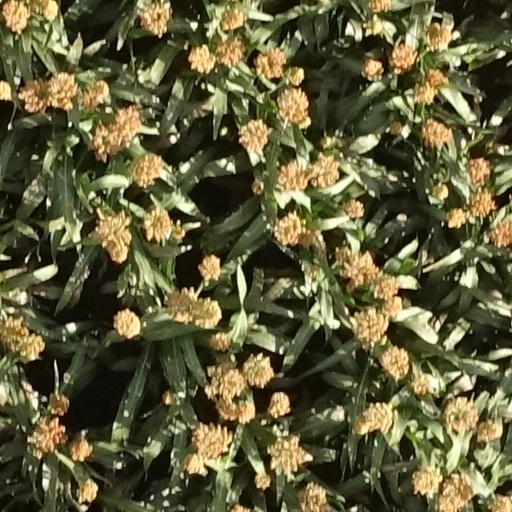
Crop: sorghum